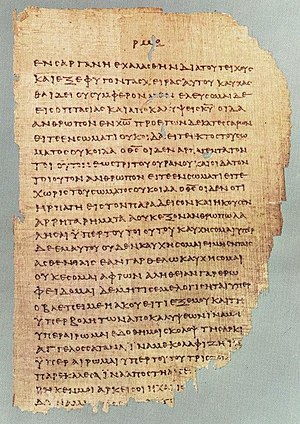
Papyrus 46
Folio fra P46 - 2 Korint. 11:33-12:9
Papyrus 46 eller P46 er blandt de ældste bevarede håndskrifter af Det Ny Testamente. Det er en næsten komplet samling af Paulus' breve og anses for at være en afskrift fra ca. år 200.